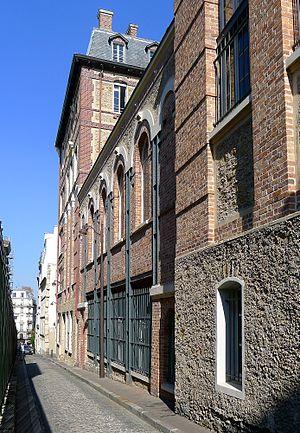
Impasse Chartière (emplacement de l'ancien collège de Coqueret) - Paris V
Le collège de Coqueret fut fondé vers le milieu du XVᵉ siècle par Nicolas Coqueret, prêtre d'Amiens. Il se situait à Paris sur la montagne Sainte-Geneviève dans la basse-cour de l'ancien hôtel de Bourgogne. La propriété était comprise entre les rues de Lanneau, d'Écosse et Chartière.